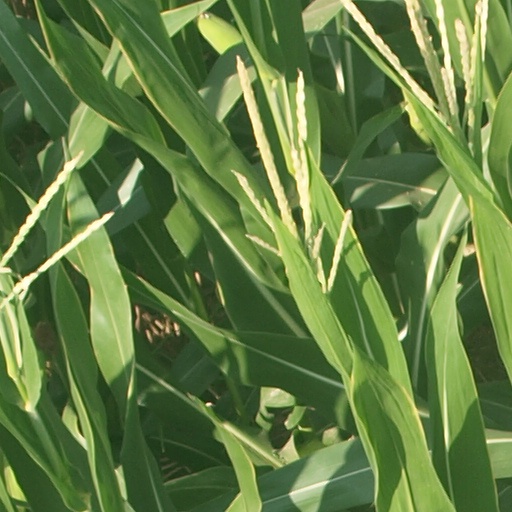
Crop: maize; corn